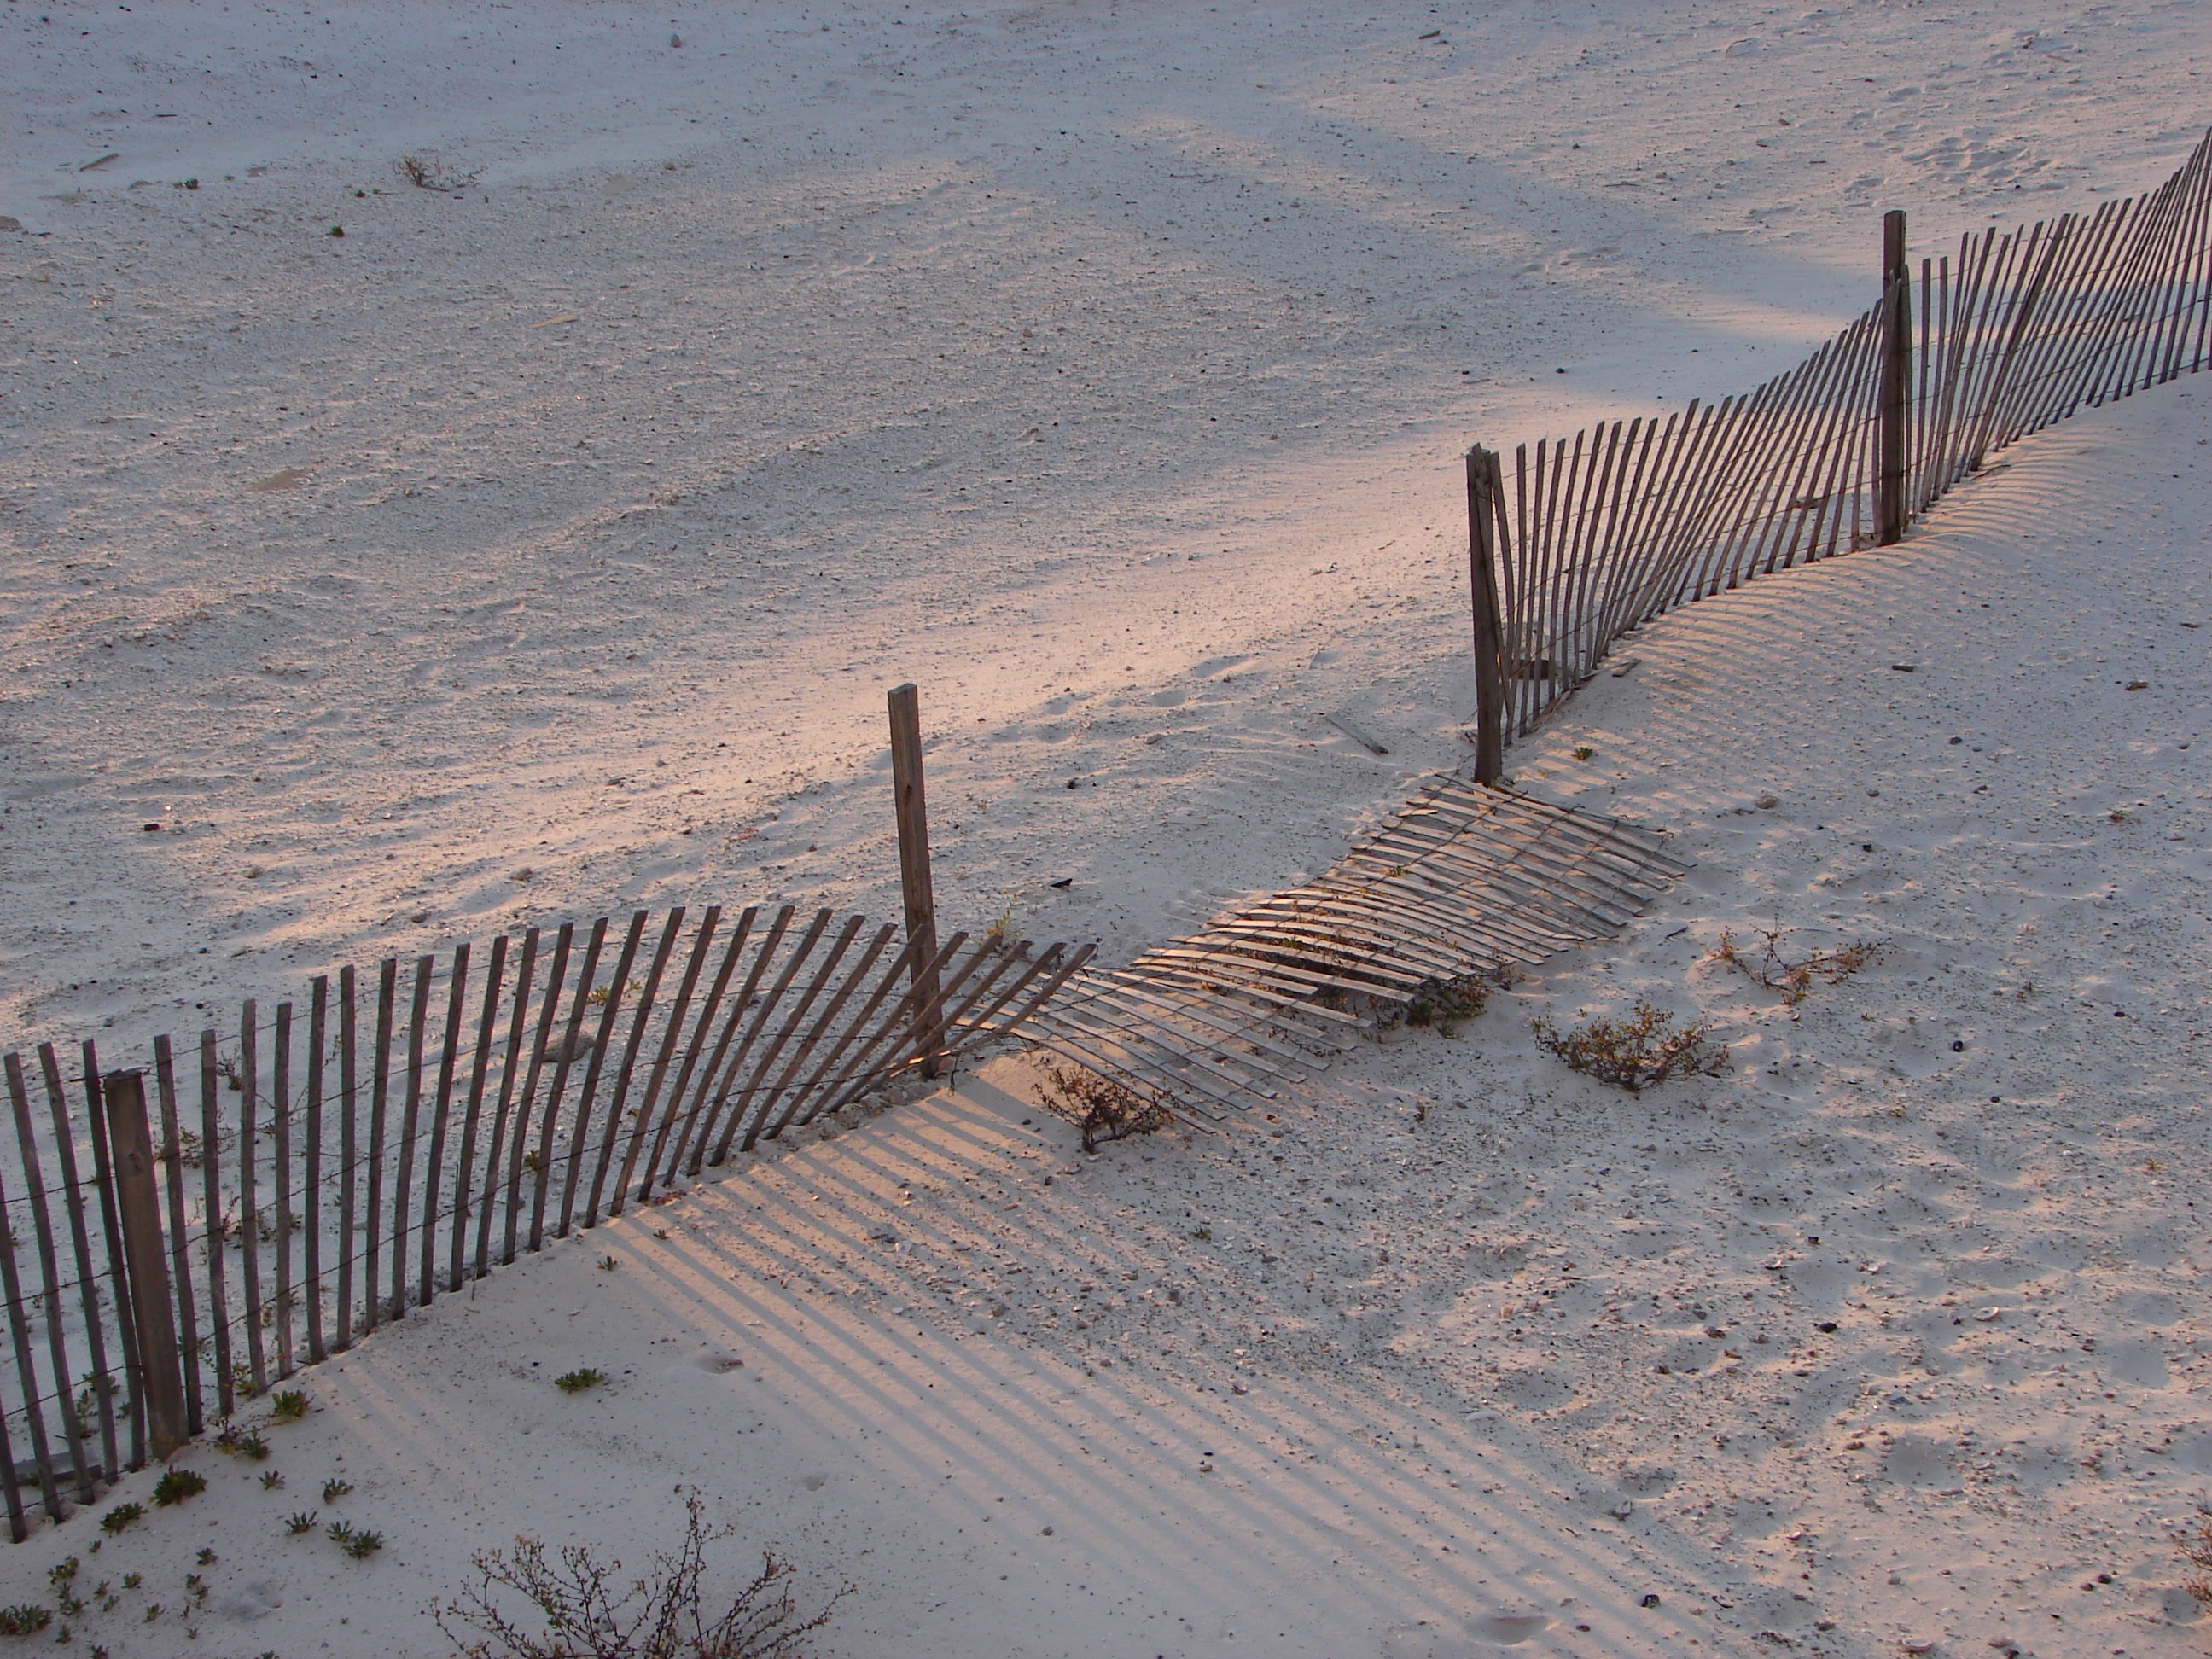
beach, sea, coast, sand, snow, winter, boardwalk, wood, shore, wave, wind, wall, walkway, material, mudflat, natural environment, outdoor structure